Langkawi

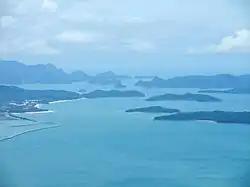
Islands of Langkawi

Langkawi receives more than of rain annually. Langkawi features a tropical monsoon climate (Köppen climate classification "Am"). Langkawi has a short dry season from December until February. March to November is a long rainy season. September is the wettest month, when it can receive more than .